The Owl and the Pussy Cat (Stravinsky)

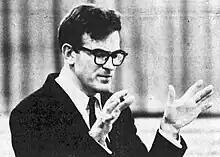
Robert Craft "(pictured circa 1967)" regarded "The Owl and the Pussy Cat" as one of Stravinsky's best songs

Arlen in his review for the "Los Angeles Times" praised "The Owl and the Pussy Cat" as "eminently singable" and compared it favorably to Stravinsky's "Pribaoutki":